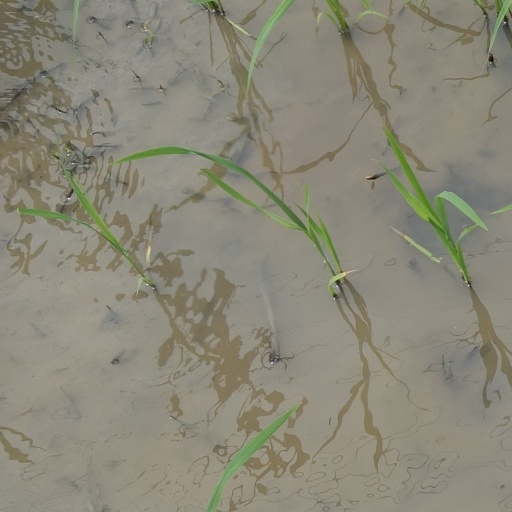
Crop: rice